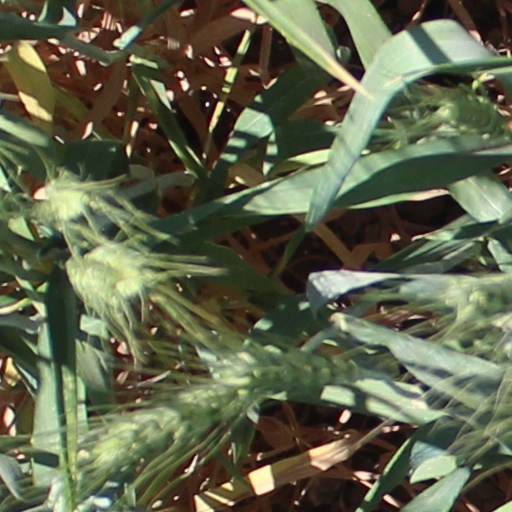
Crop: wheat